Hurricane Georges

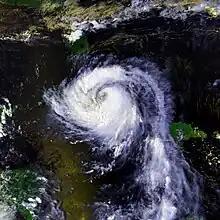
Georges off the eastern Cuban coast

Beginning at 21:00 UTC on September 21 with a hurricane watch for Puerto Rico, the NHC and national governments in the Greater Antilles and the Bahamas issued a number of tropical cyclone watches and warnings in anticipation of the hurricane. As the storm progressed across the islands, the warnings were gradually canceled, until the Government of Cuba discontinued a hurricane watch at 03:00 UTC on September 26.